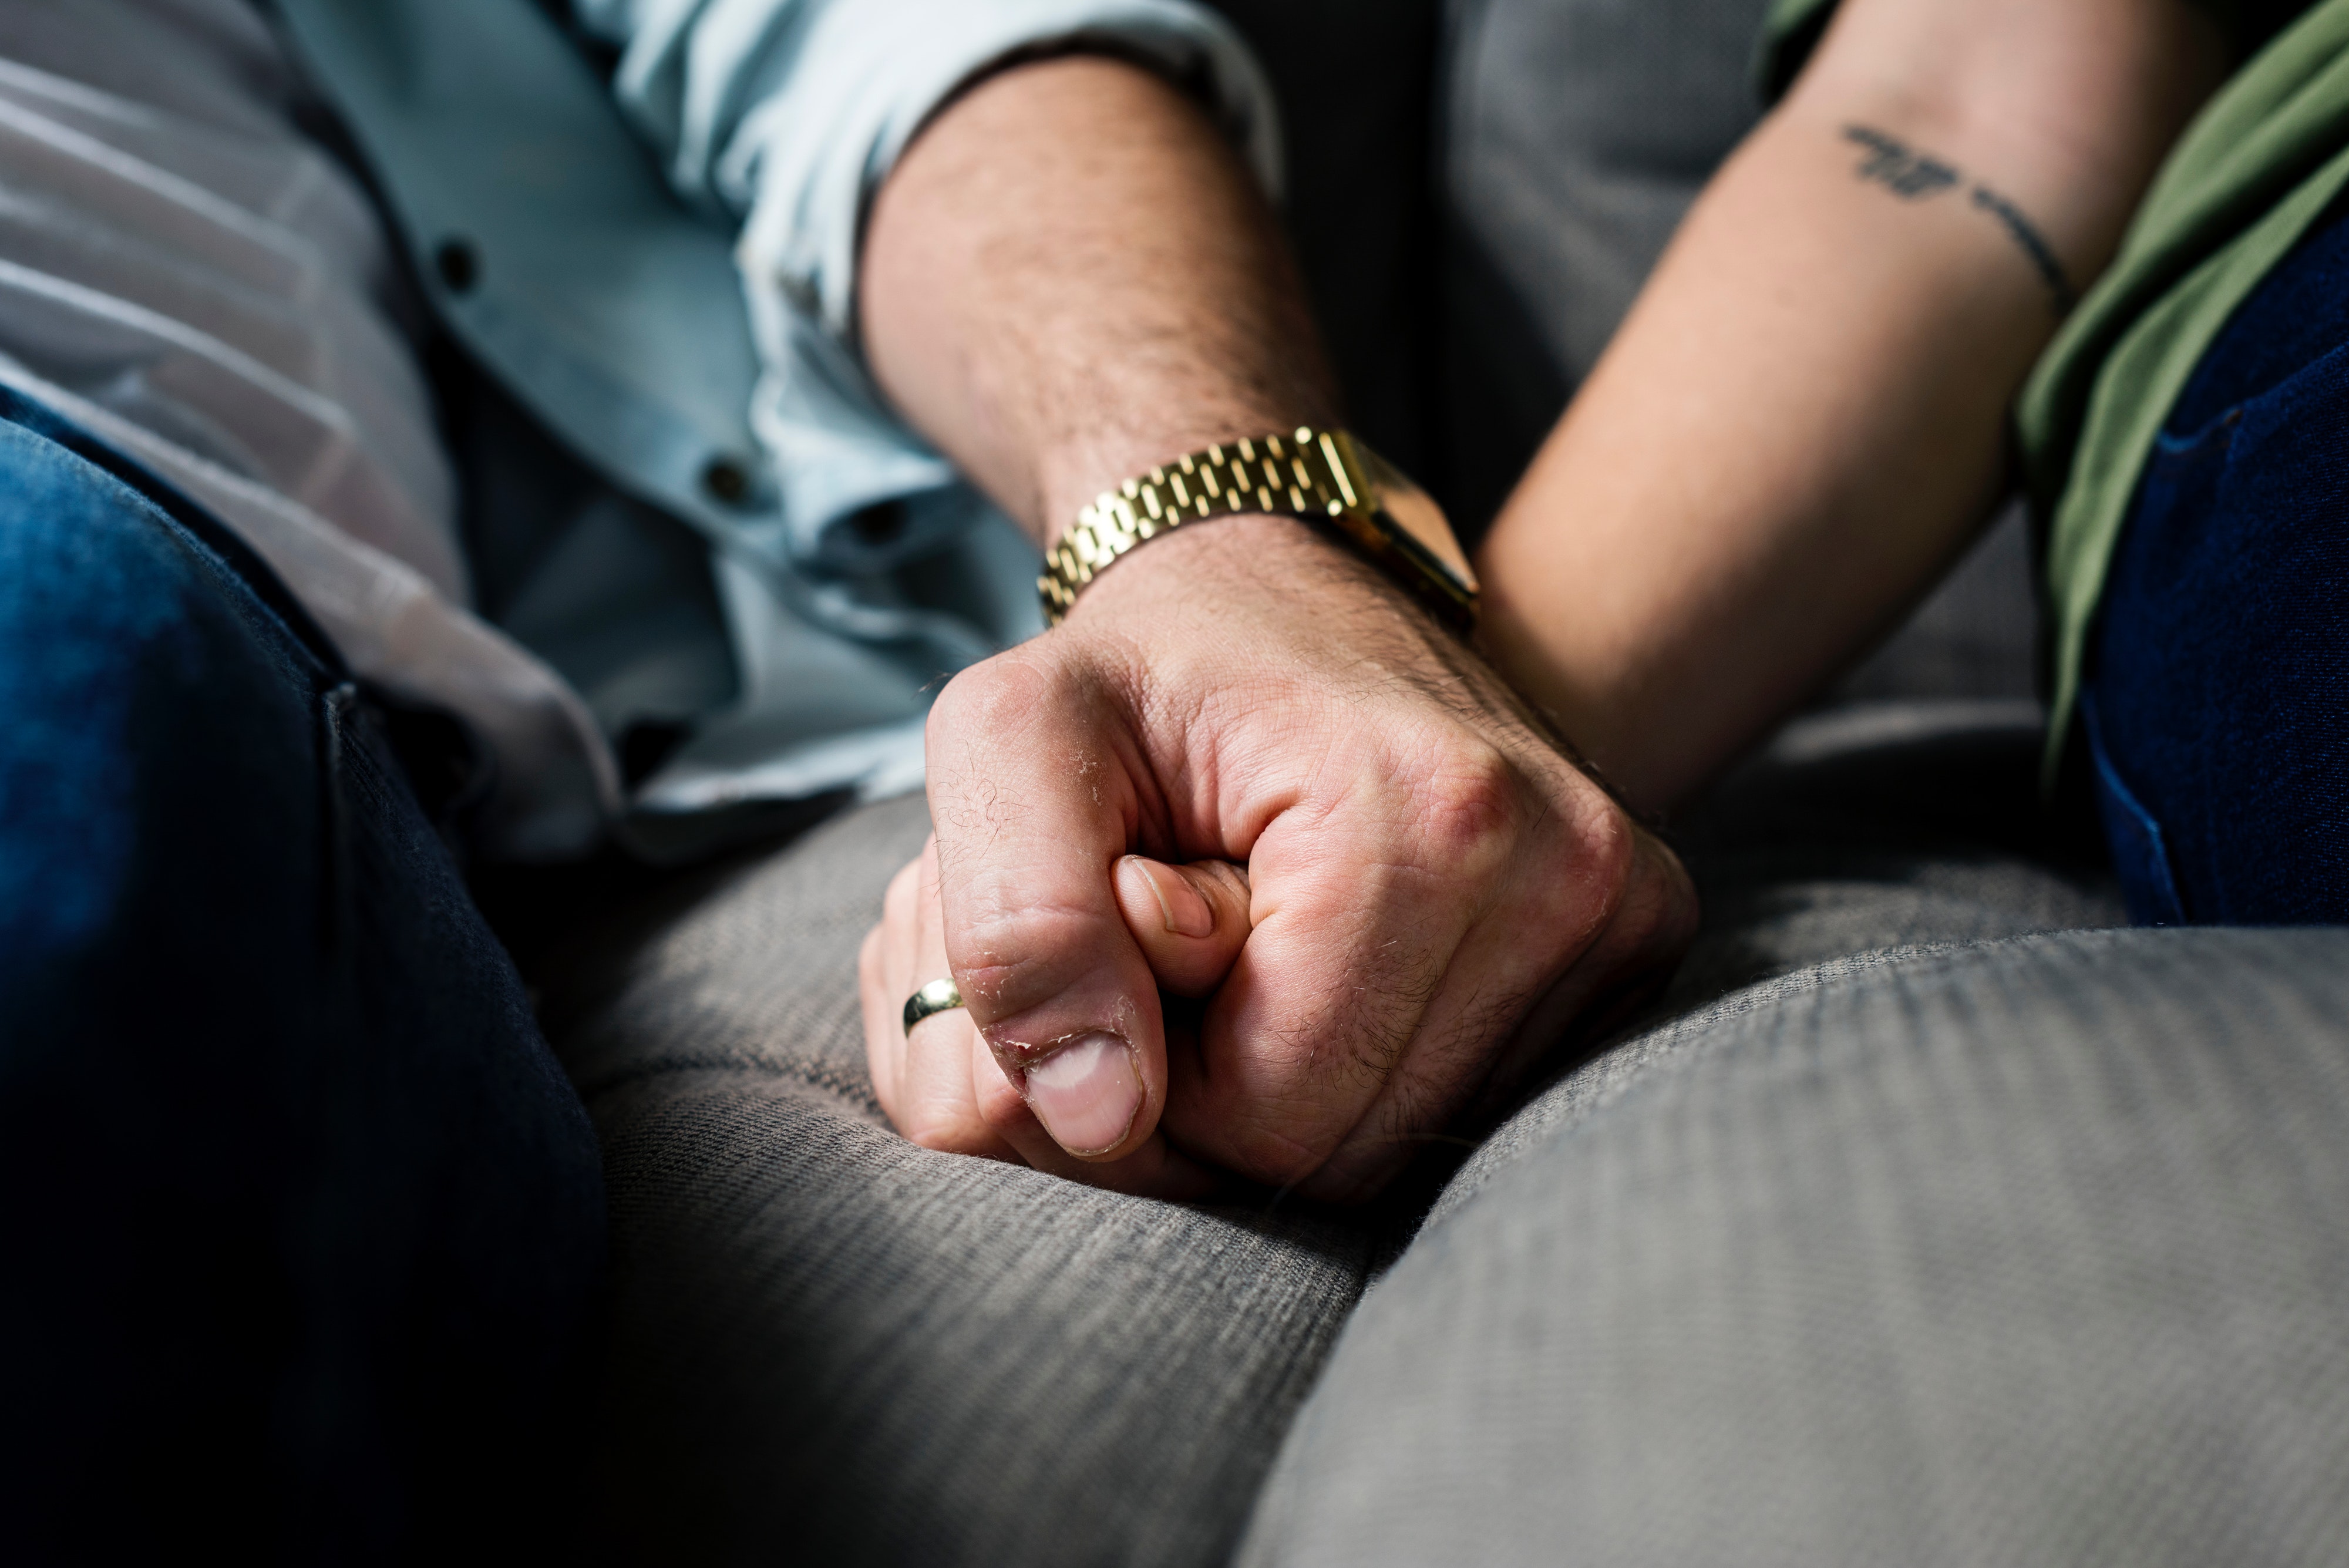
hand, finger, nail, wrist, gesture, human, interaction, holding hands, photography, child, fashion accessory, sitting